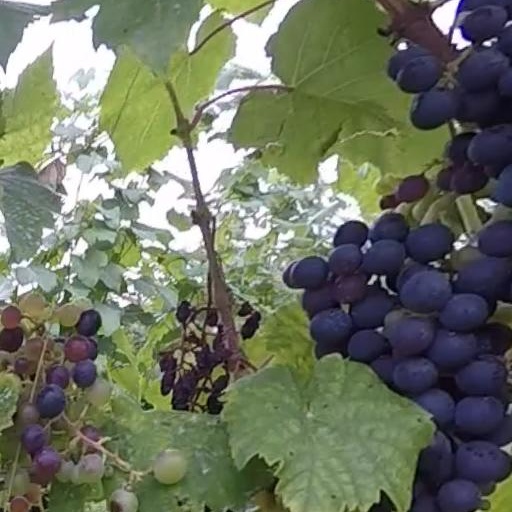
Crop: grape